Essen Abbey

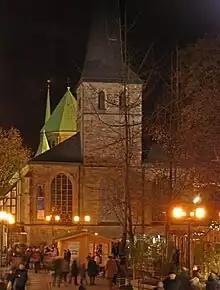
Essen-Weihnachtsmarkt 2011

In 1495 the abbey signed a contract with the Dukes of Cleves and Mark regarding the inheritance of the , whereby it lost some of its political independence in that it was no longer able to choose its own .